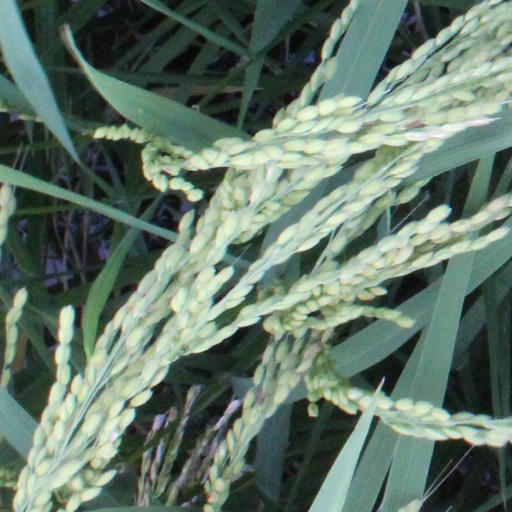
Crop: rice